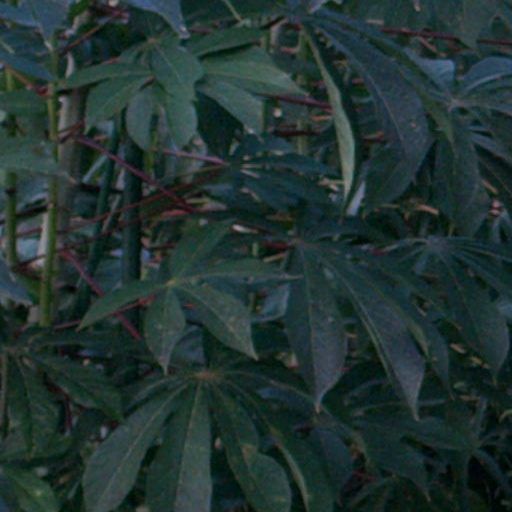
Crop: cassava